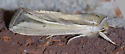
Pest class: wheathead_armyworm_Dargida_diffusa